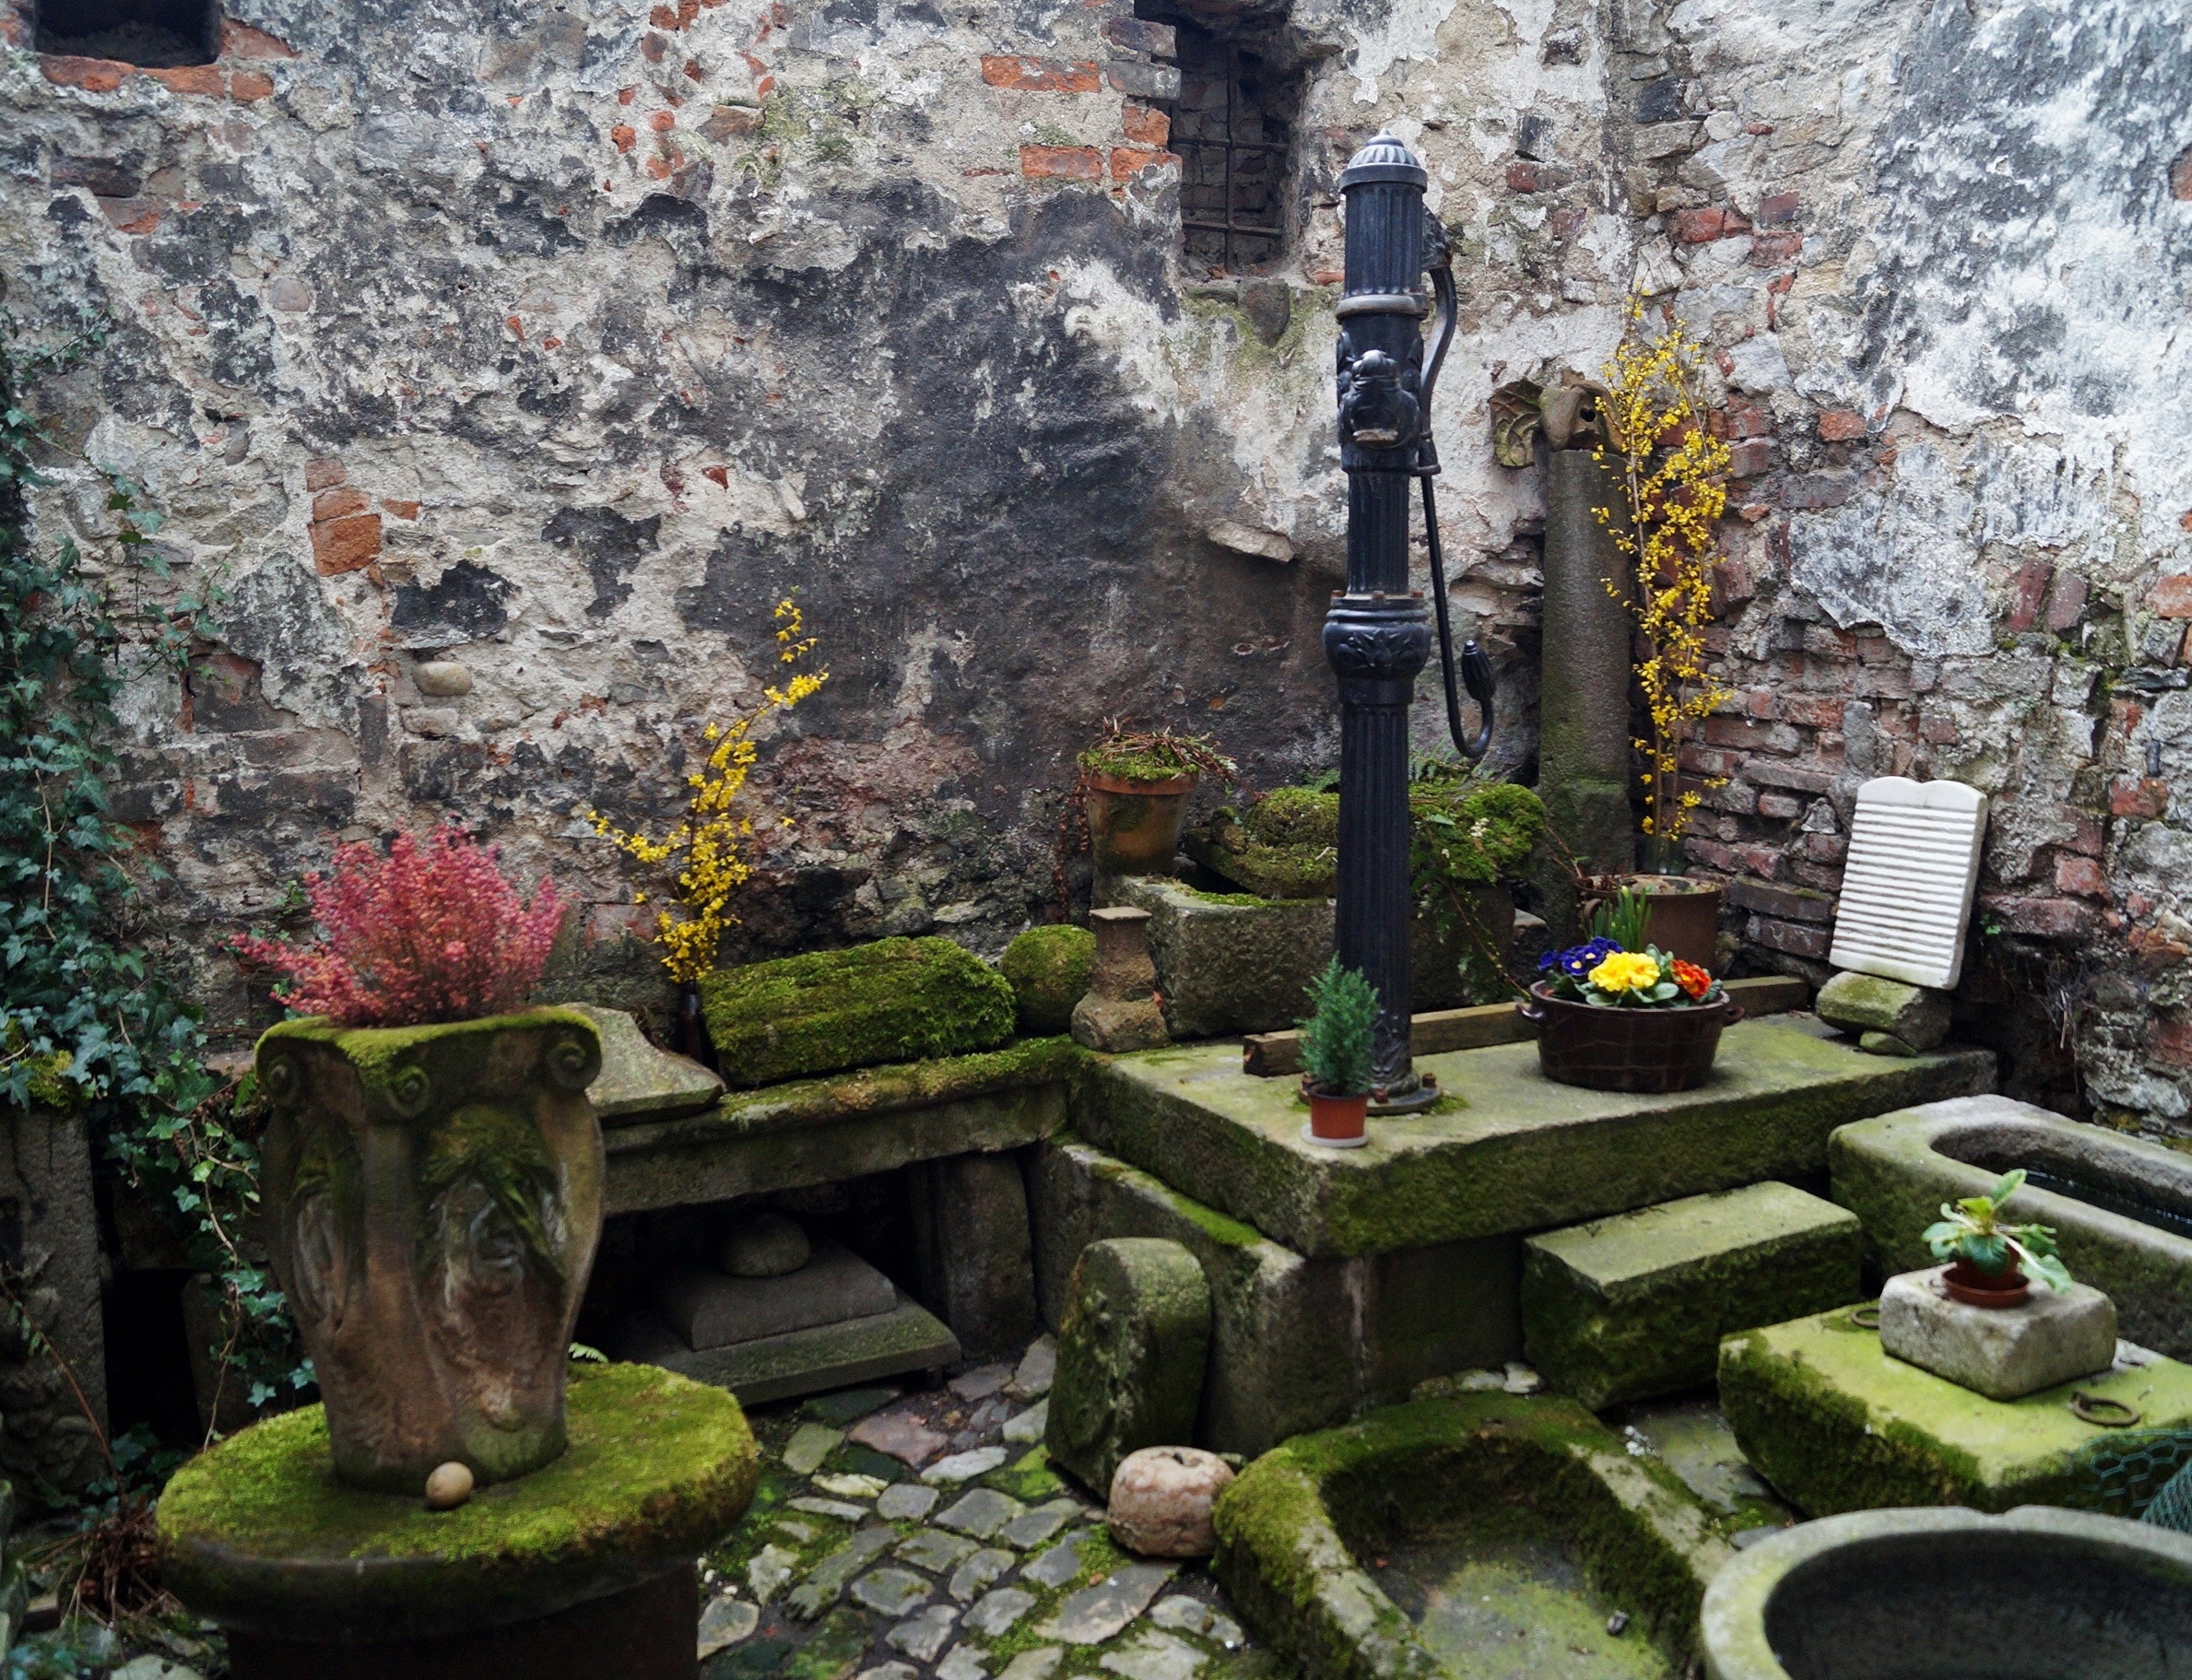
flower, old, moss, backyard, garden, pump, courtyard, yard, water feature, mossy, screenshot, nooks and crannies, gutters